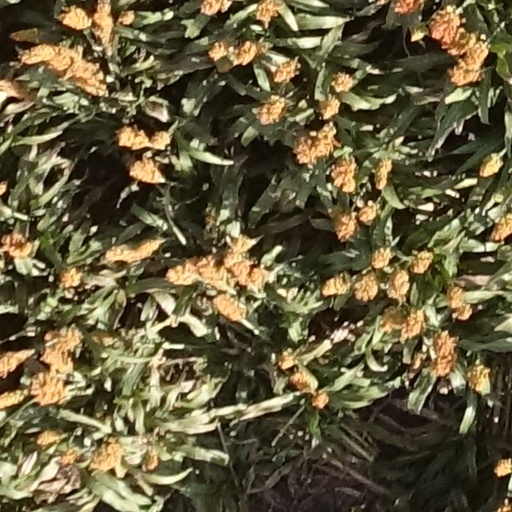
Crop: sorghum